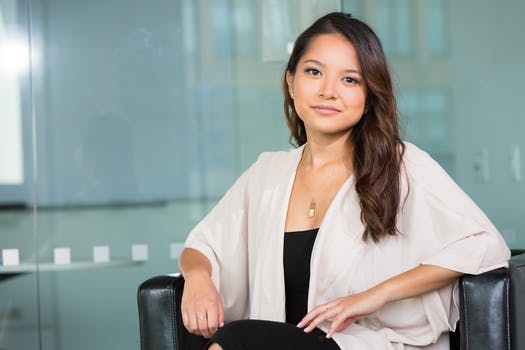
Label: No Watermark